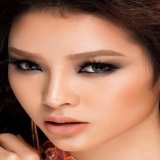
ca sĩ Phương Trinh Jolie